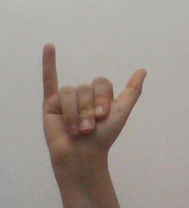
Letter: ya